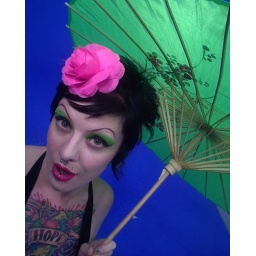
i found that parasol in a skip on bethnal green road ages ago